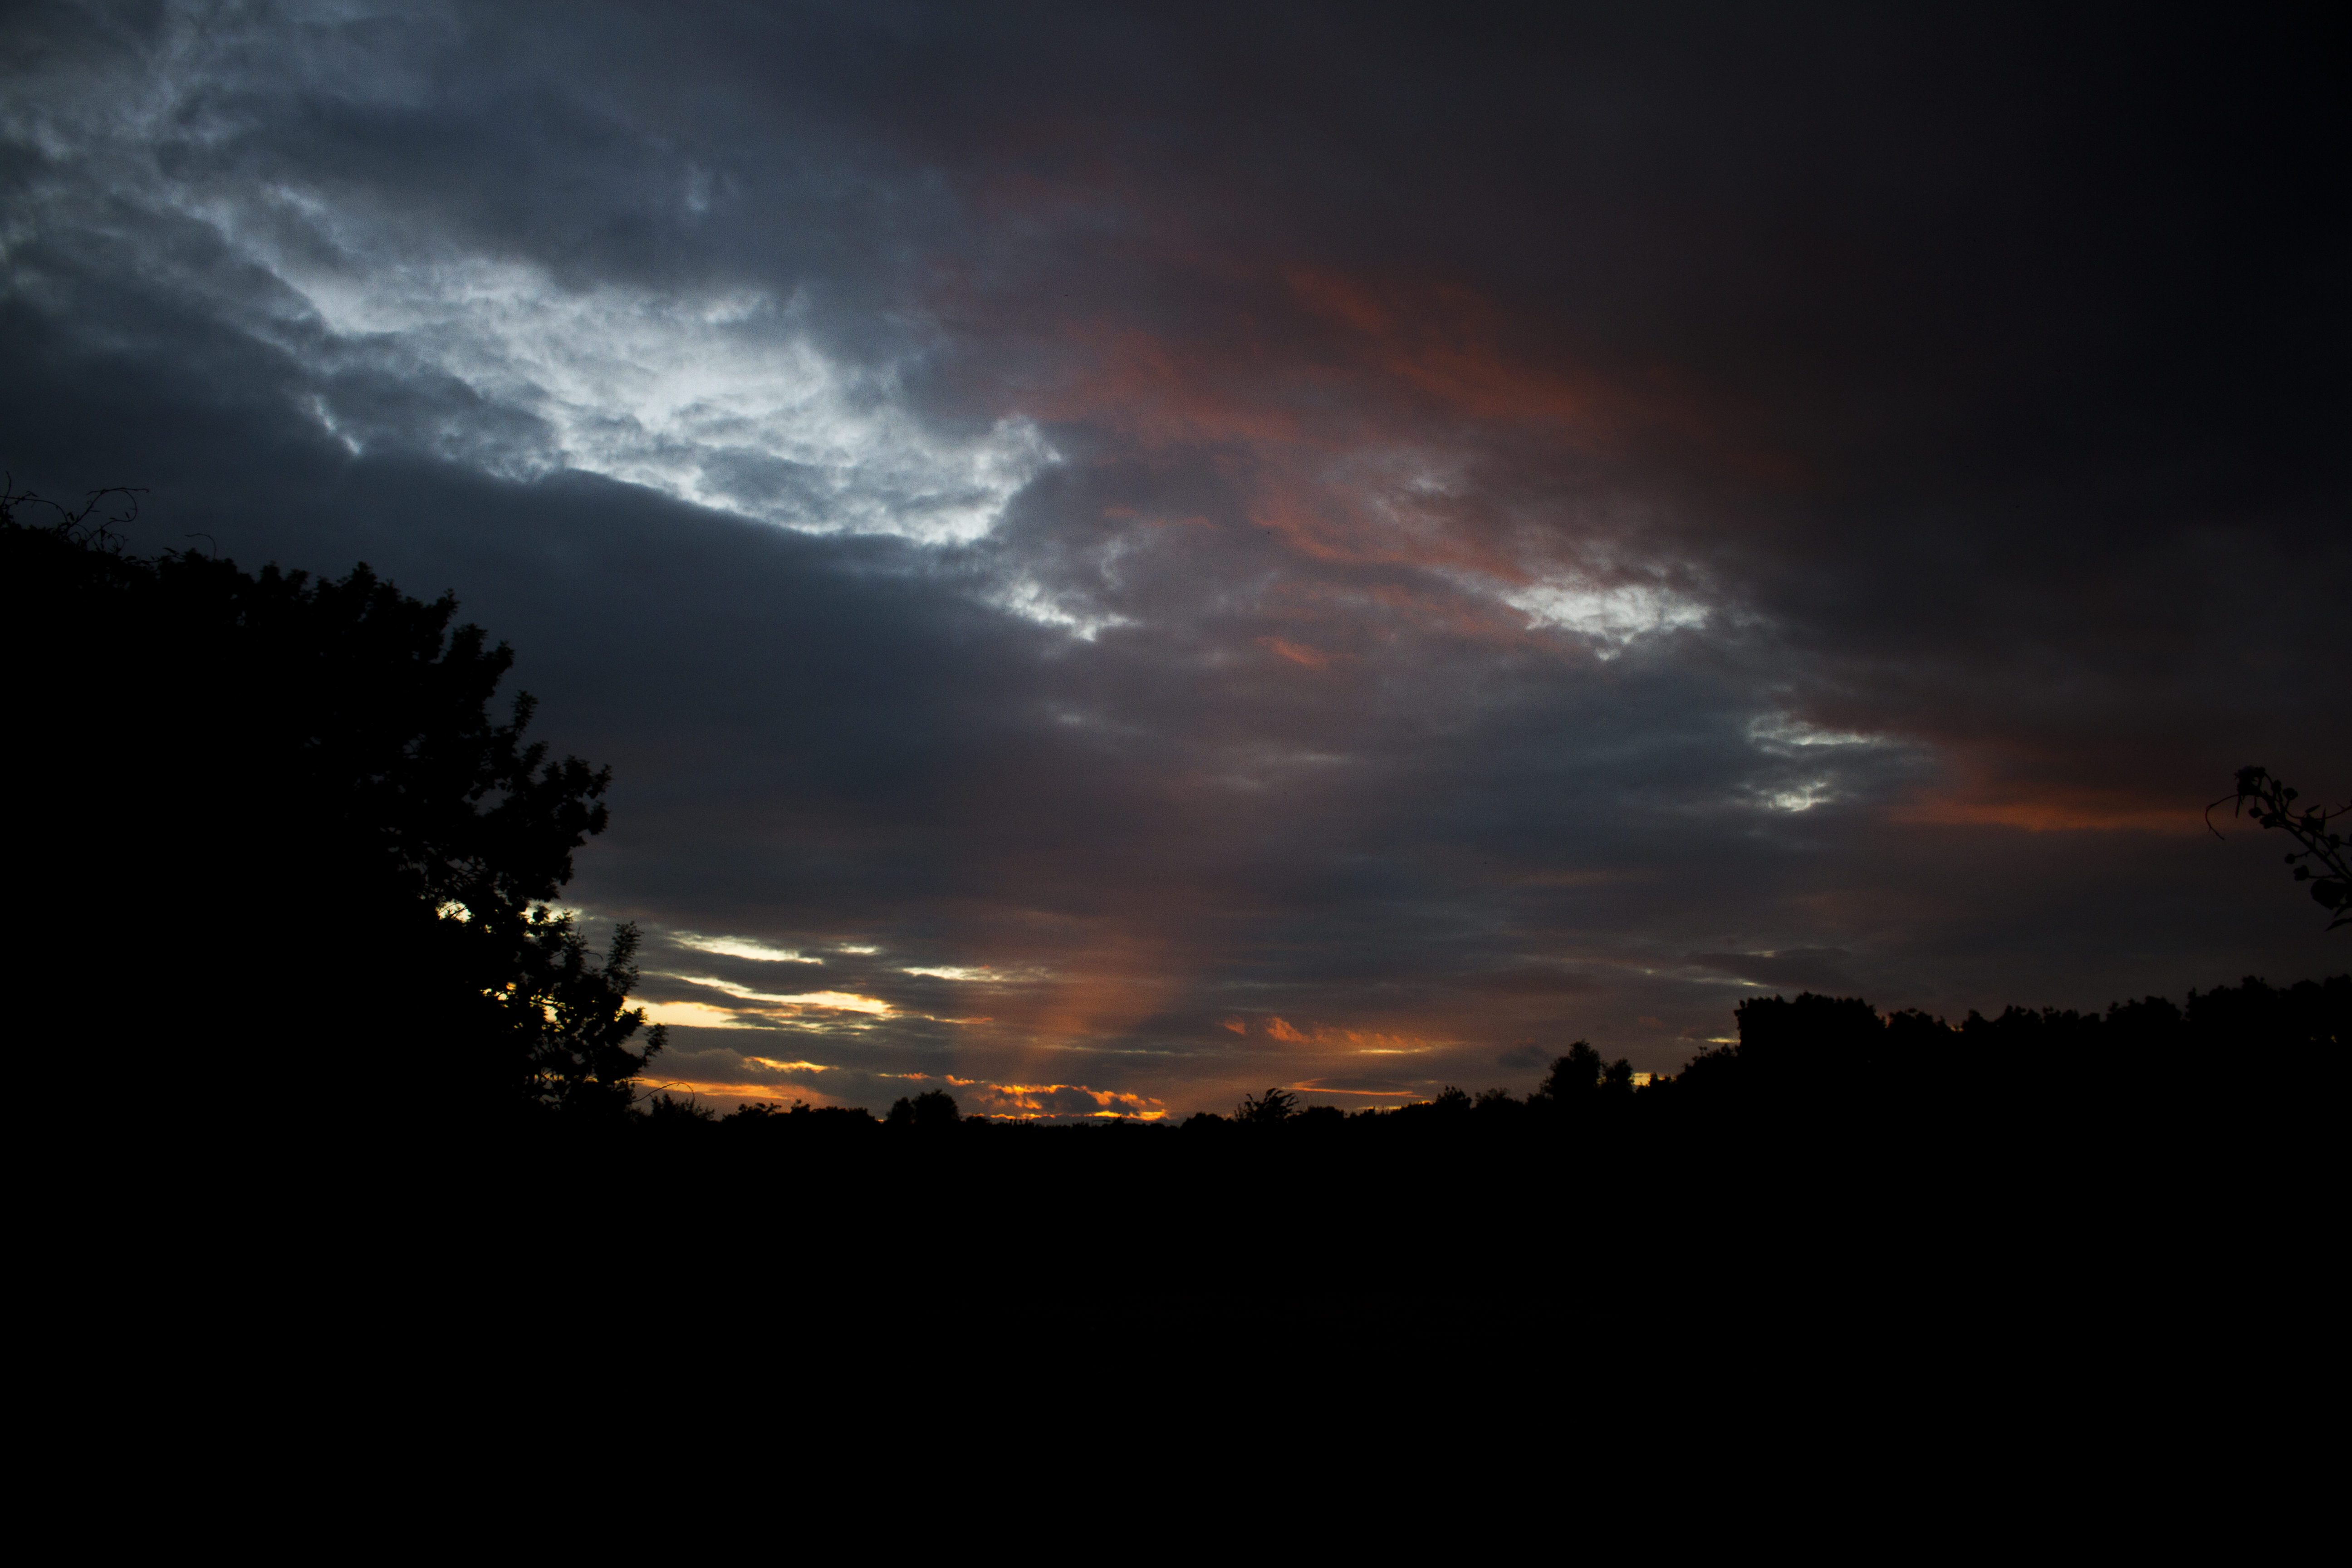
horizon, cloud, sky, sunrise, sunset, night, sunlight, morning, dawn, atmosphere, dusk, evening, darkness, uk, rays, peterborough, afterglow, corpuscular, red sky at morning